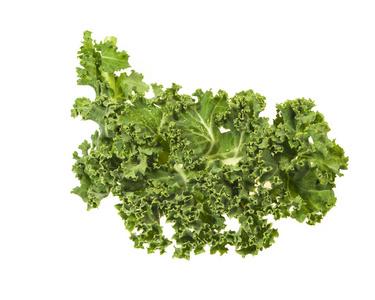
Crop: unknown
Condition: cabbage